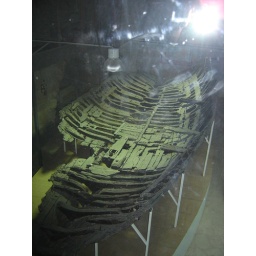
Sunken Byzantine ship found off the coast and housed in Kyrenia Castle